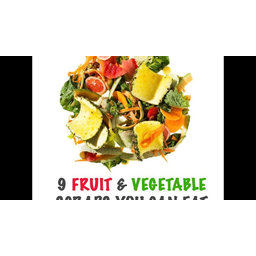
Label: generalcompost